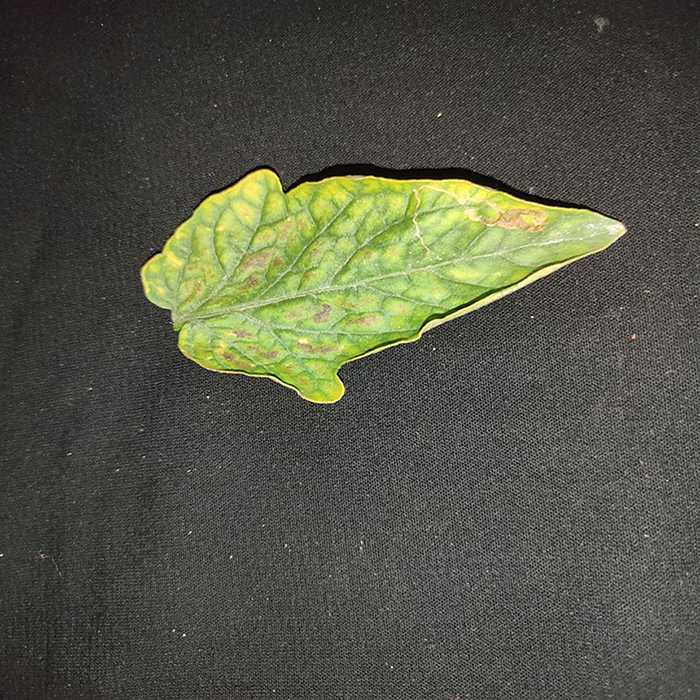
Plant: Tomato
Label: Tomato spotted wilt